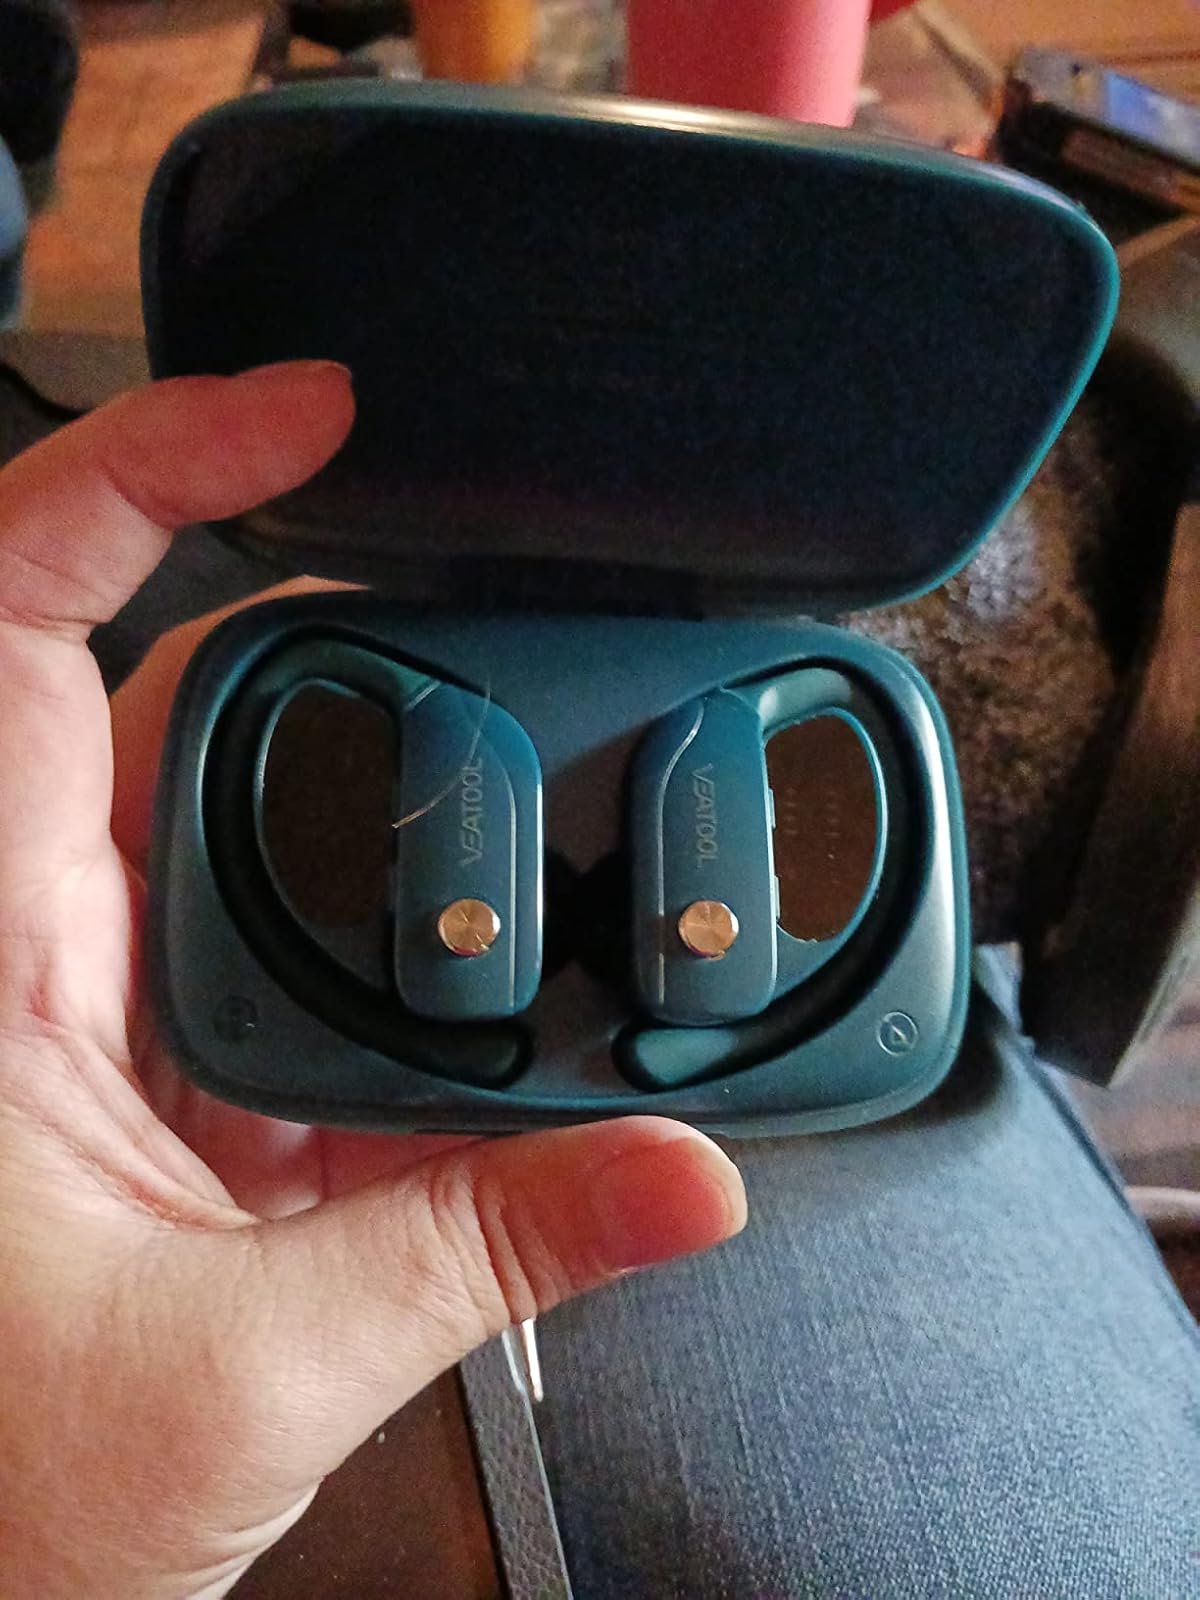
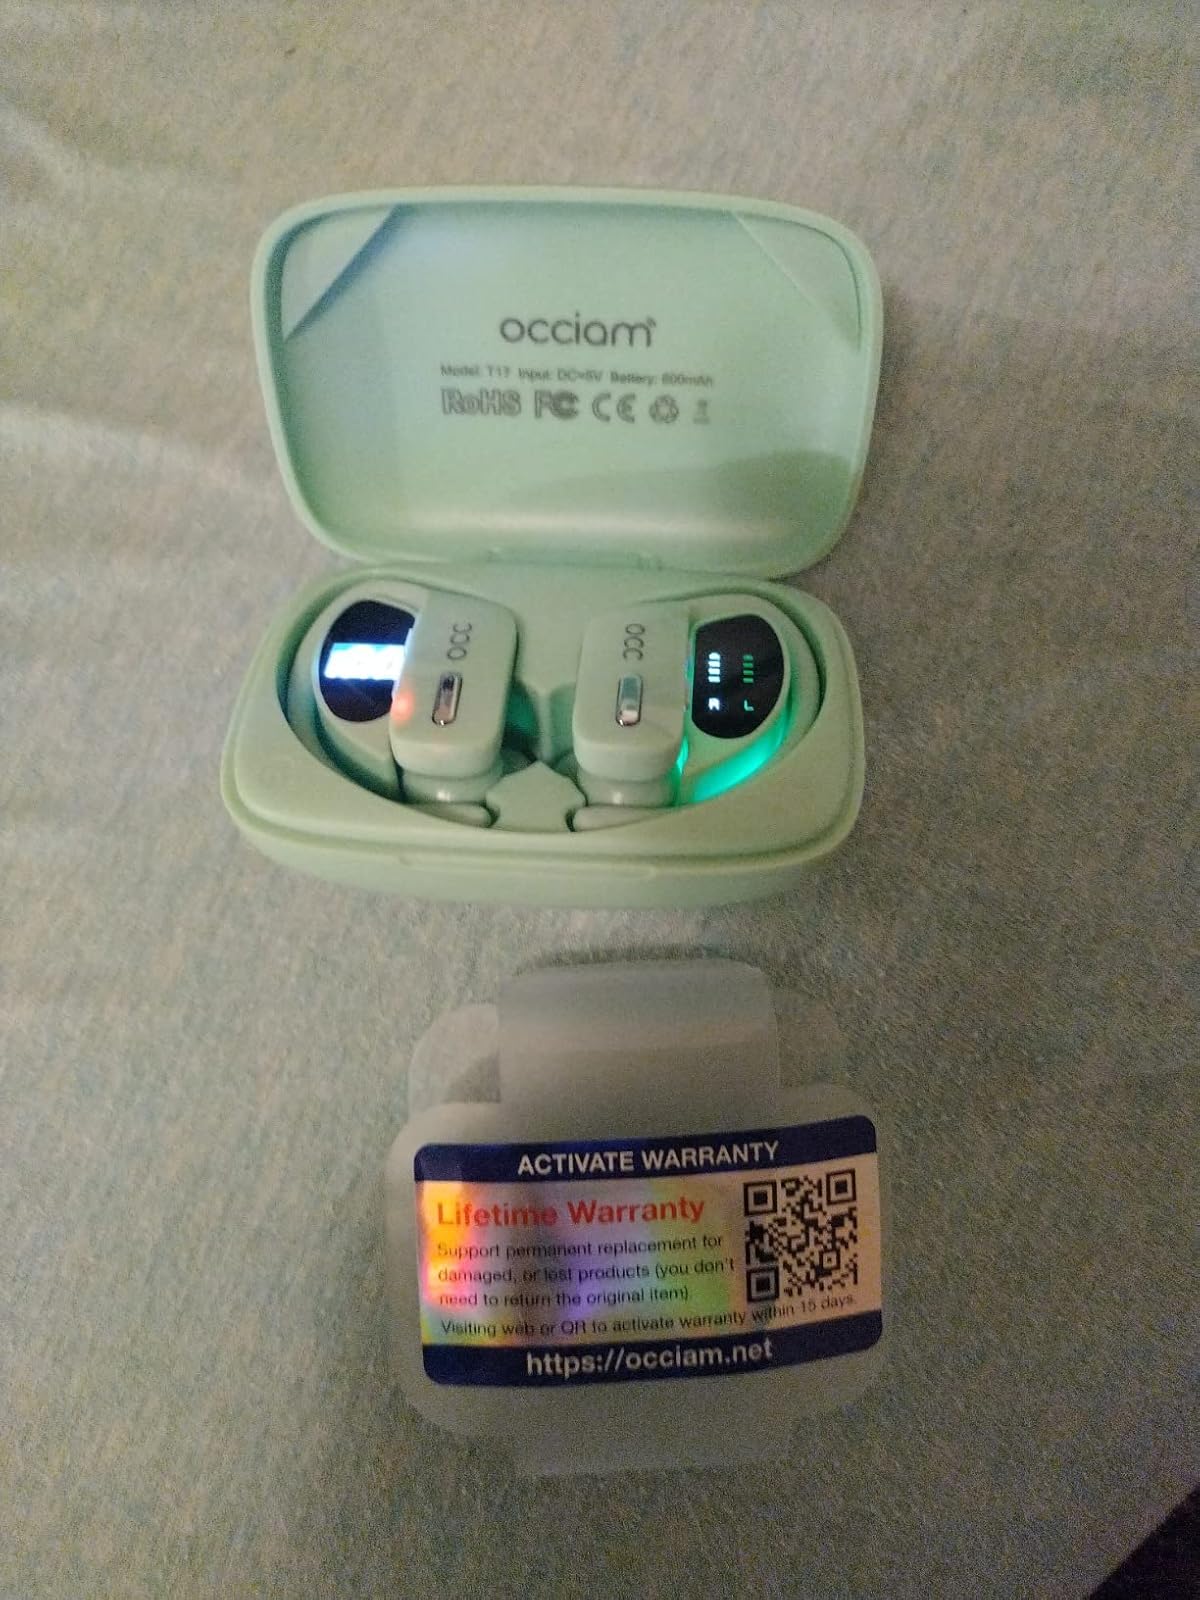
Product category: earbuds
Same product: no